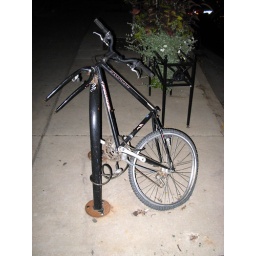
Front wheel gone. Rear wheel all bent to hell. Rusty chain and rusty mount in the sidewalk.